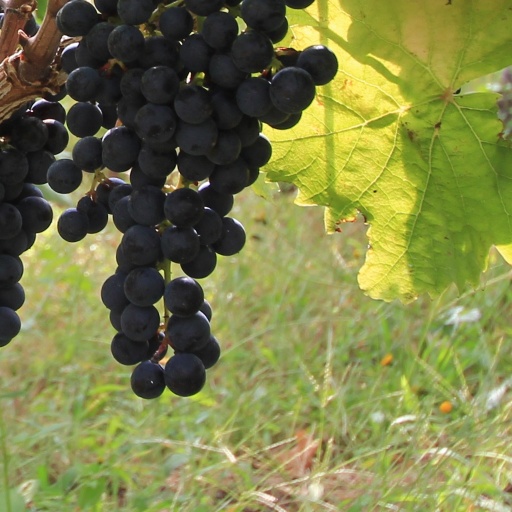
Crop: grape